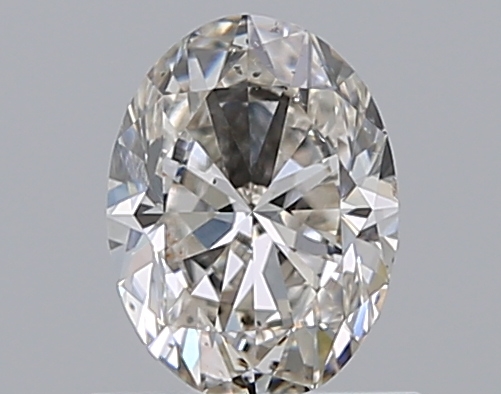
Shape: oval
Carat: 0.8
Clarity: SI1
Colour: I
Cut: EX
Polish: EX
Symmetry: VG
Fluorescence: M
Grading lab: GIA
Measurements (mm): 6.93 x 5.16 x 3.29